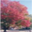
Label: maple_tree